History of Orange County, California

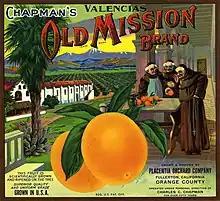

Archeological evidence shows the area to have been inhabited beginning about 9,500 years ago. At the time of European contact, the northern area of what is now Orange County was primarily inhabited by the Tongva indigenous people, a part of Tovaangar, while the southern area of the county, below Aliso Creek, was primarily inhabited by the Acjachemen. Both groups lived in villages throughout the area. Large villages were sometimes multiethnic and multilingual, such as Genga, located in what is now Newport Beach. The village was shared by the Tongva and Acjachemen. The village of Puhú was located in what is now Black Star Canyon and was shared by multiple groups, including the Tongva, Acjachemen, Serrano and Payómkawichum.